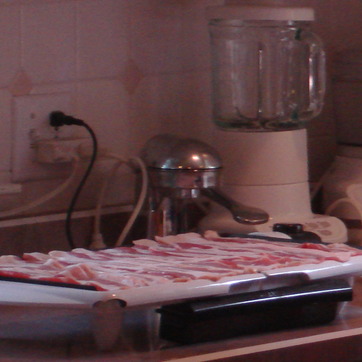
Material: metal